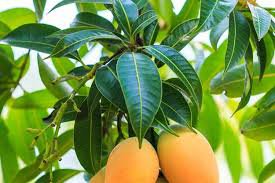
Label: Mango